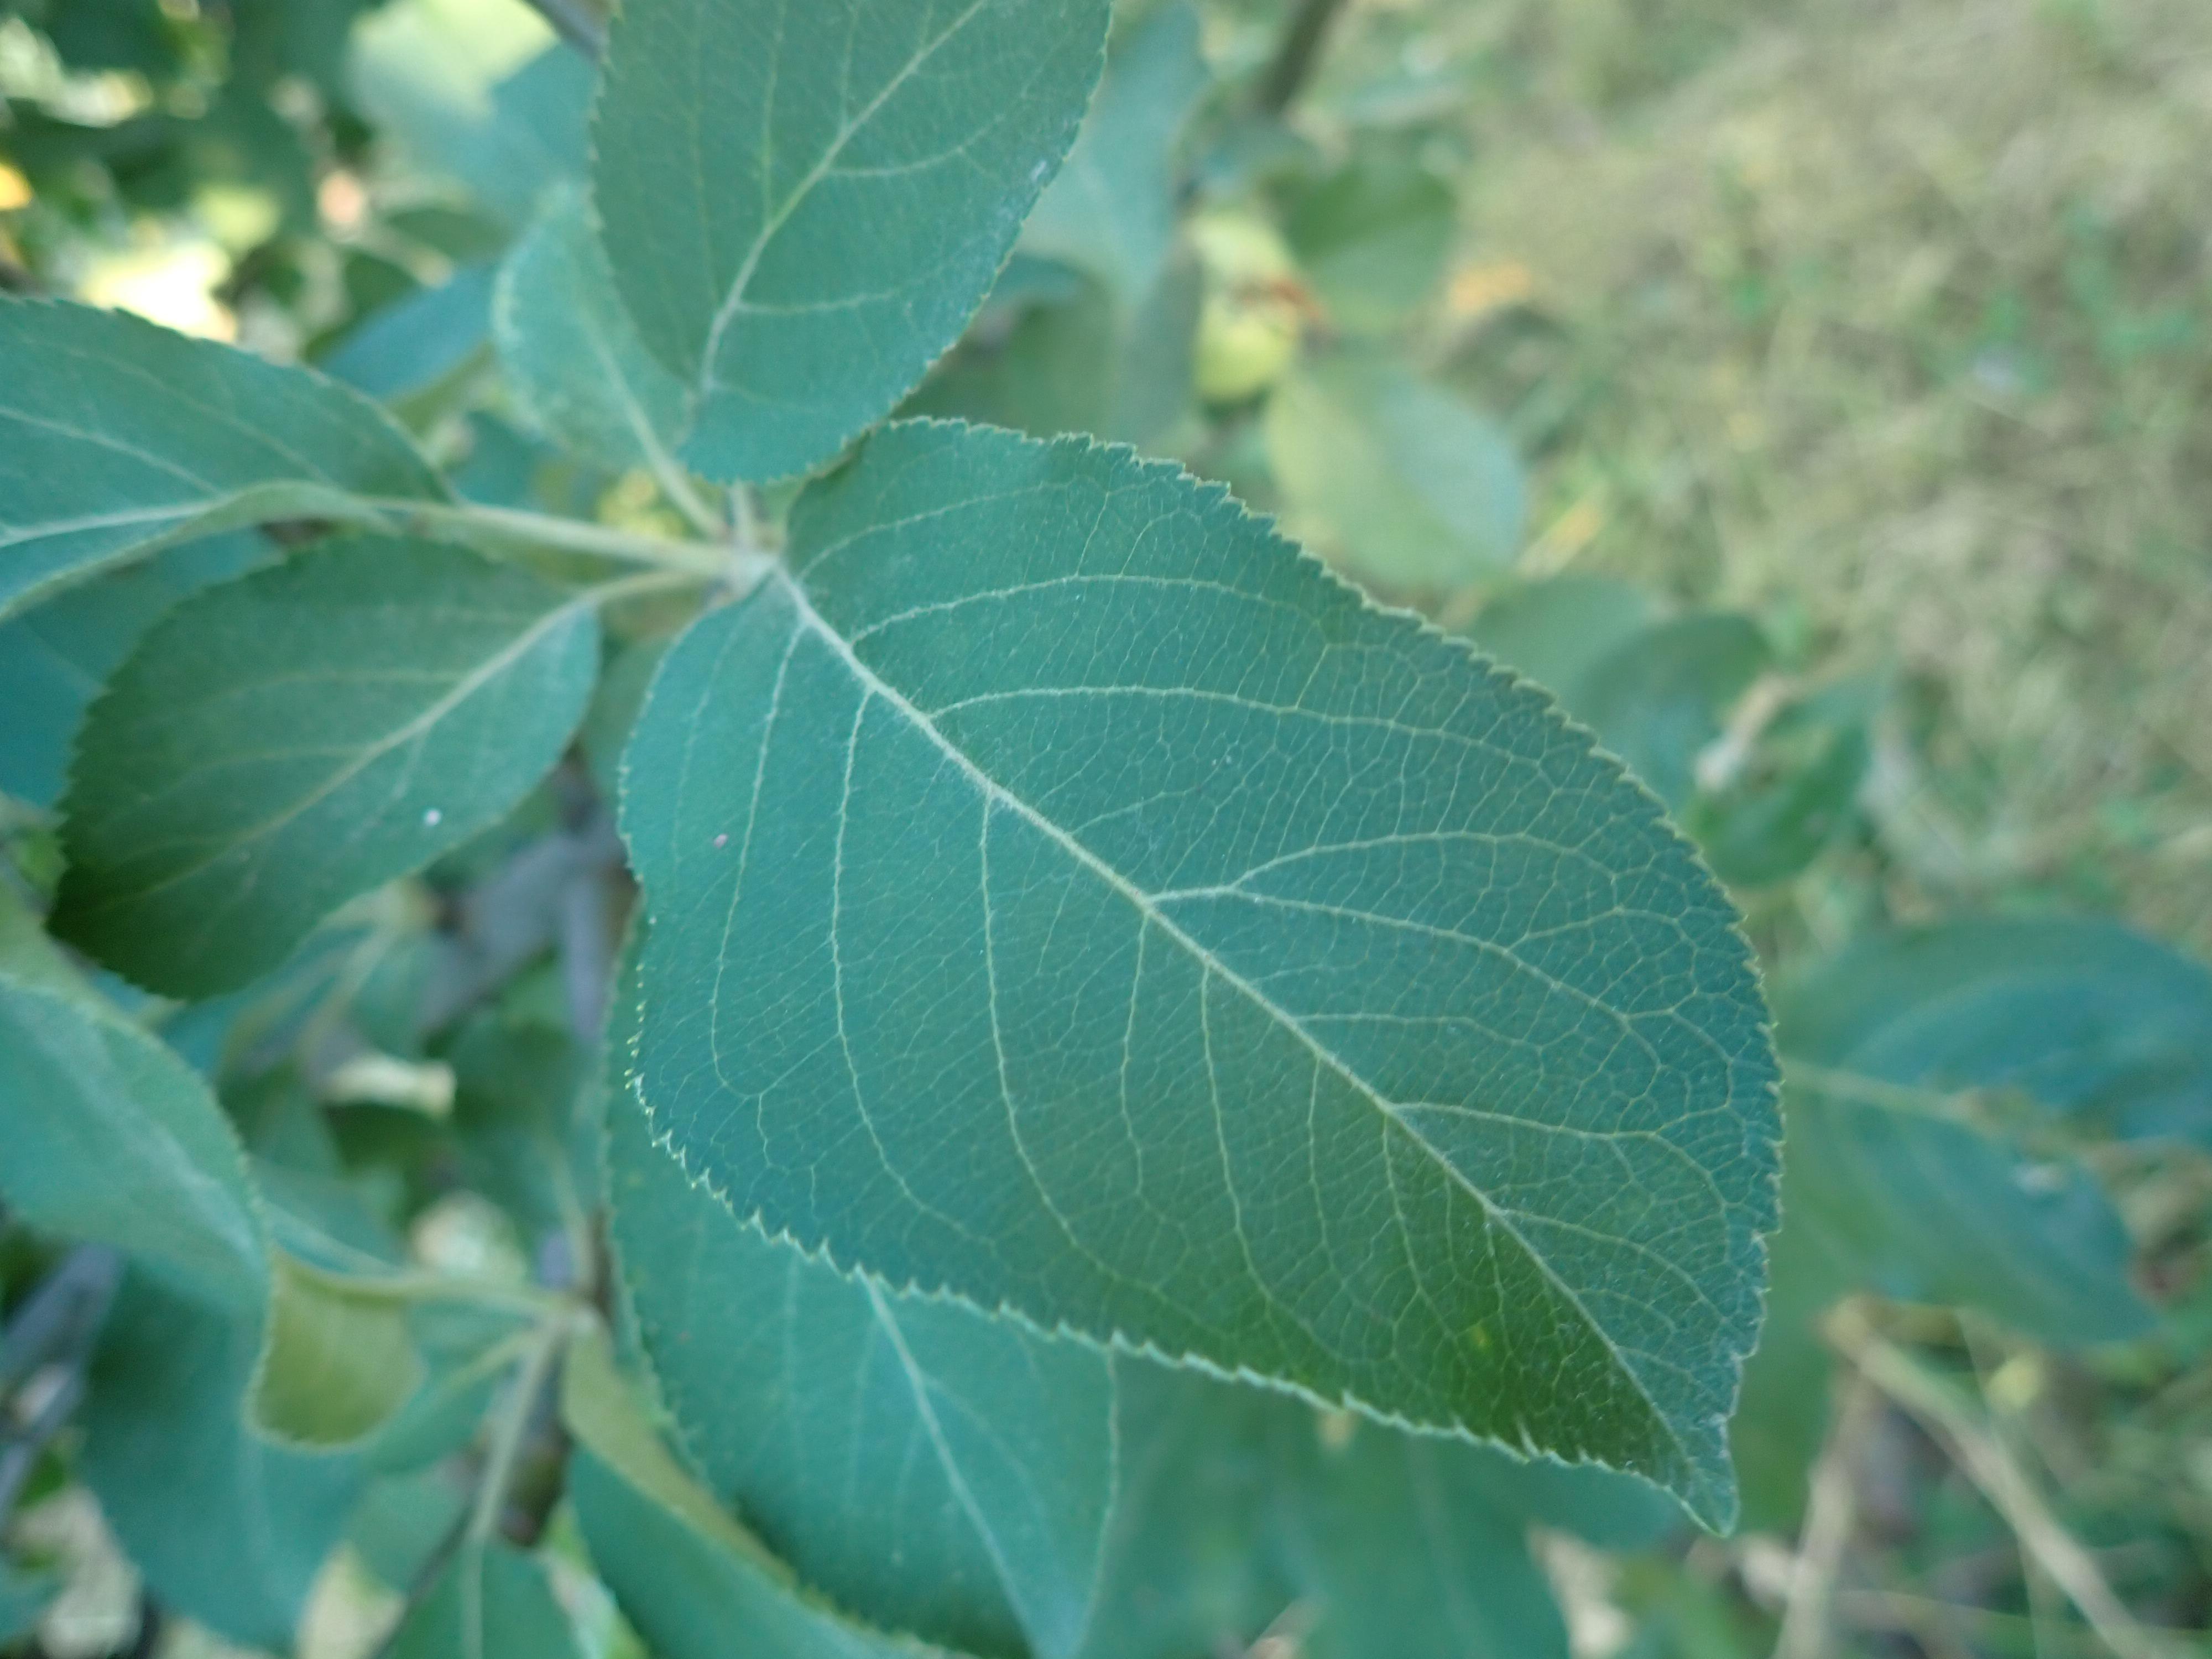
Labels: healthy